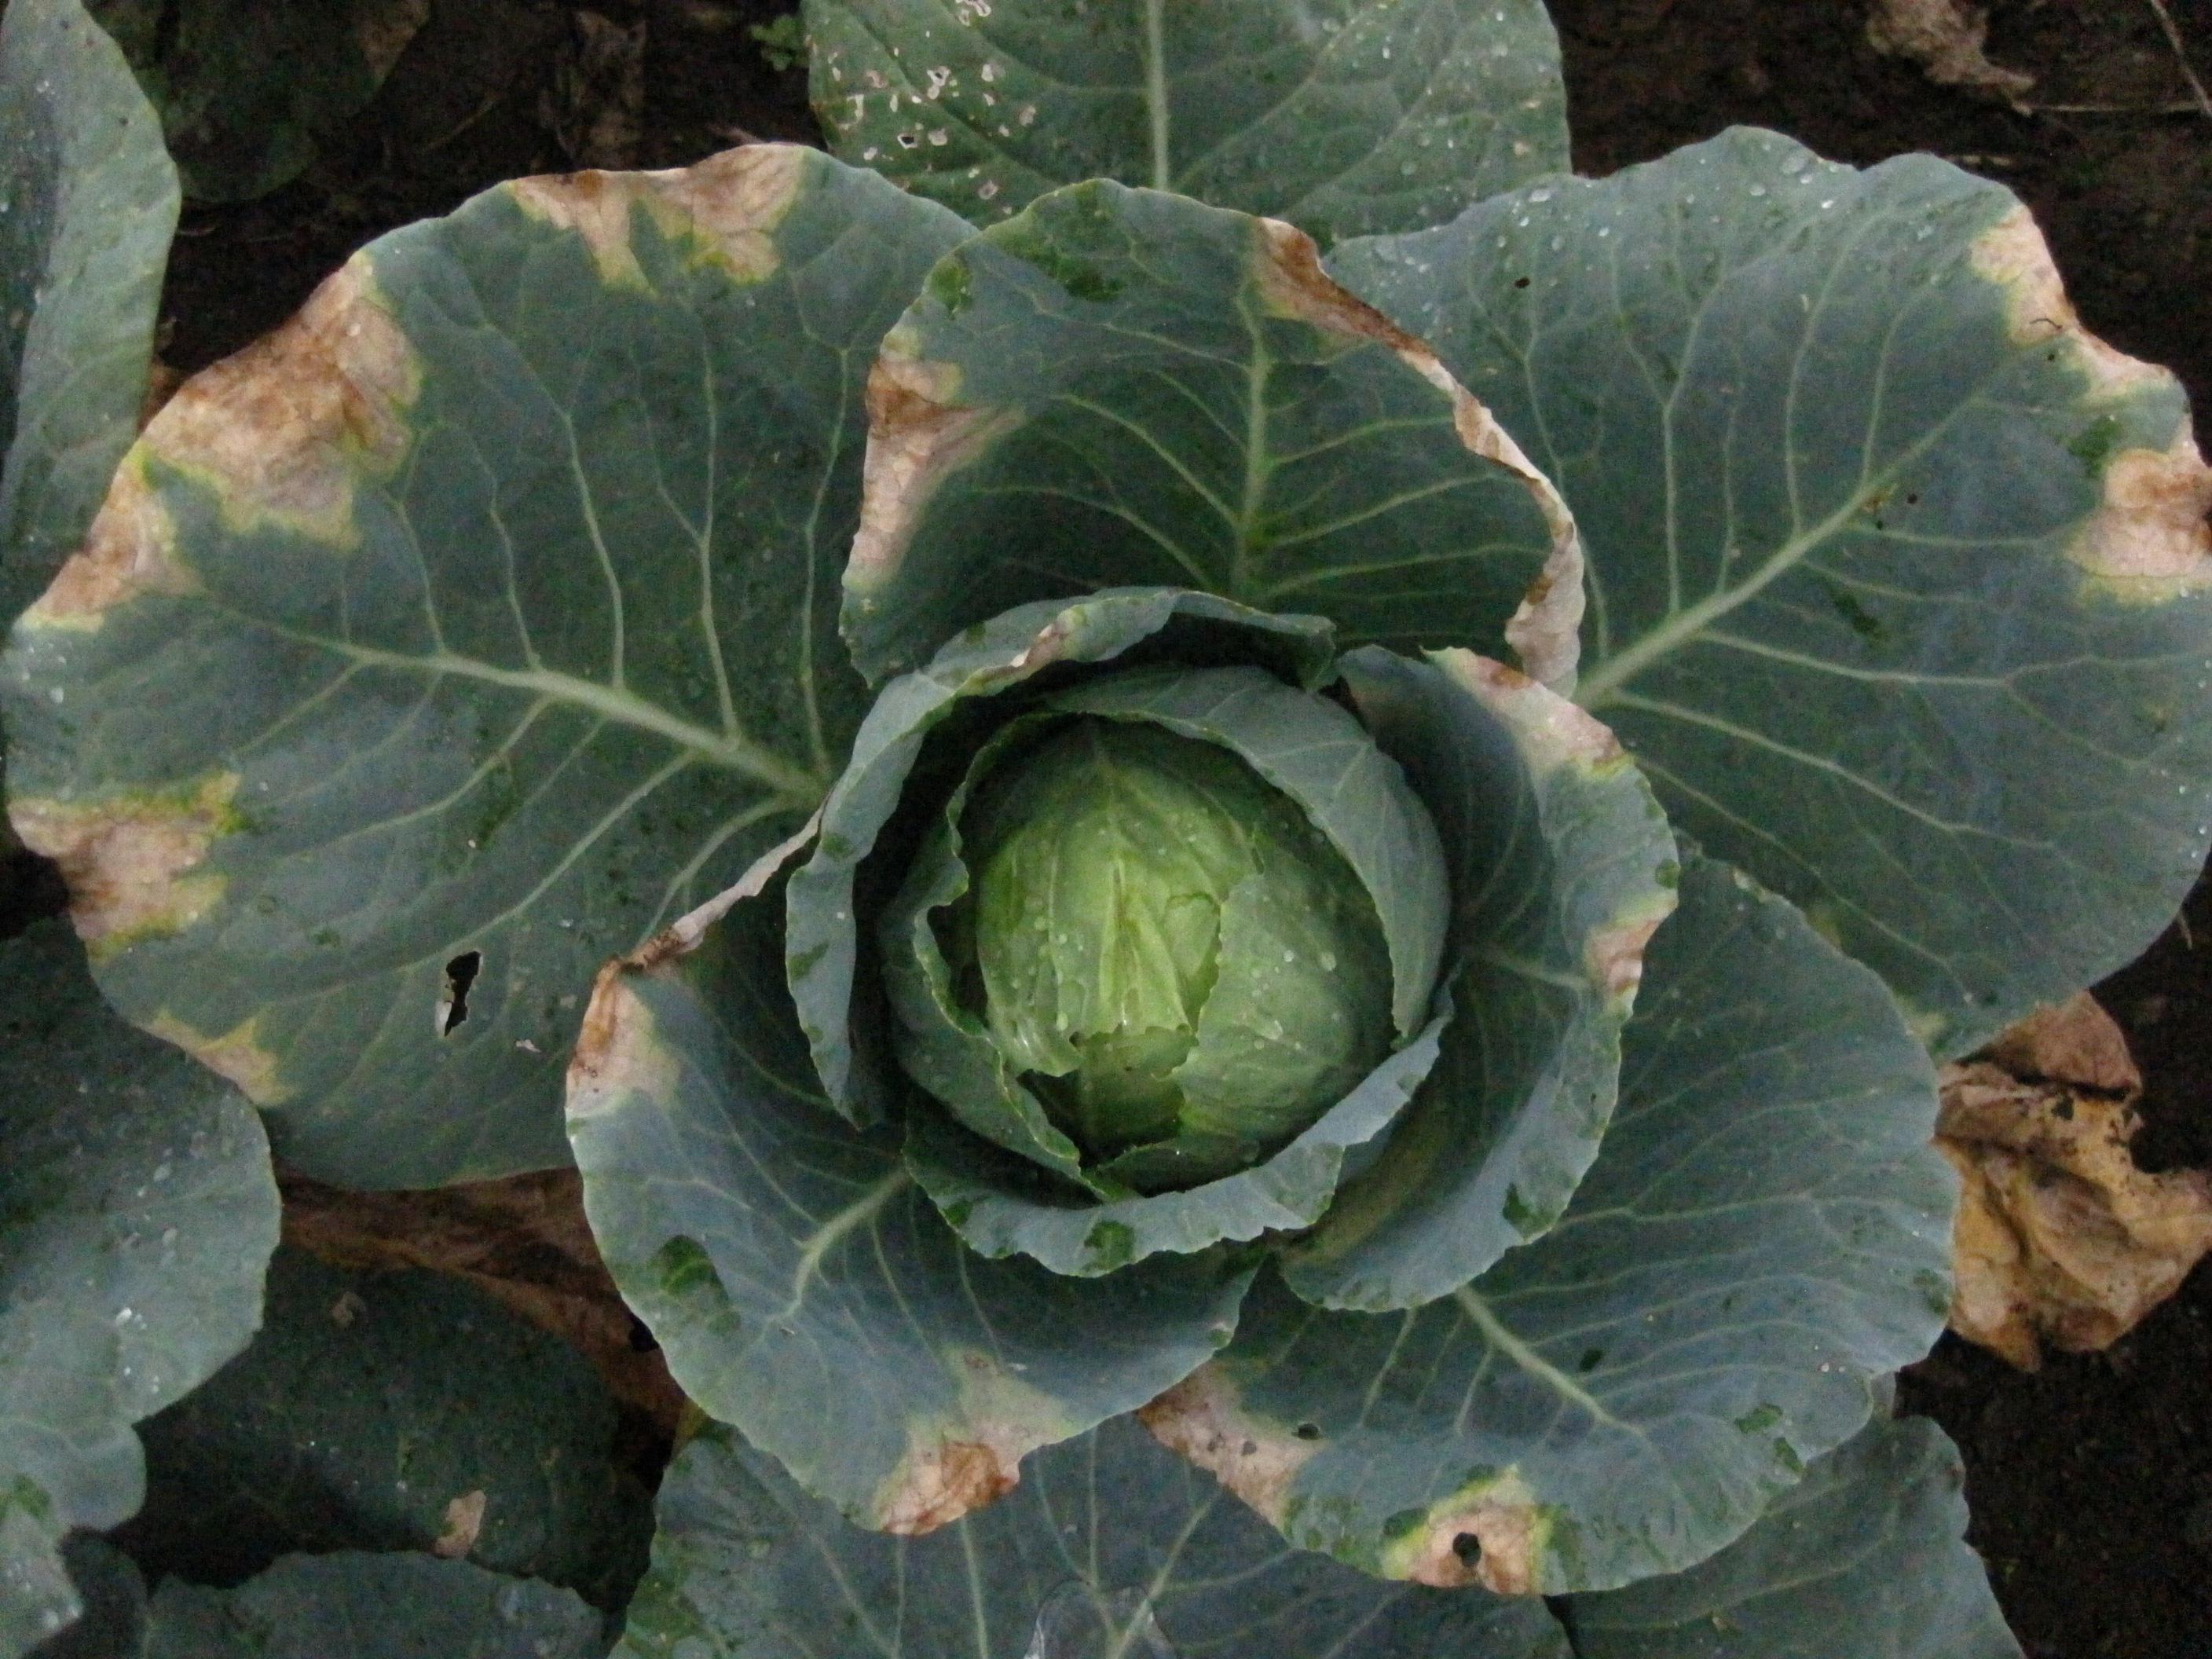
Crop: unknown
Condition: cabbage_cabbage_black_rot